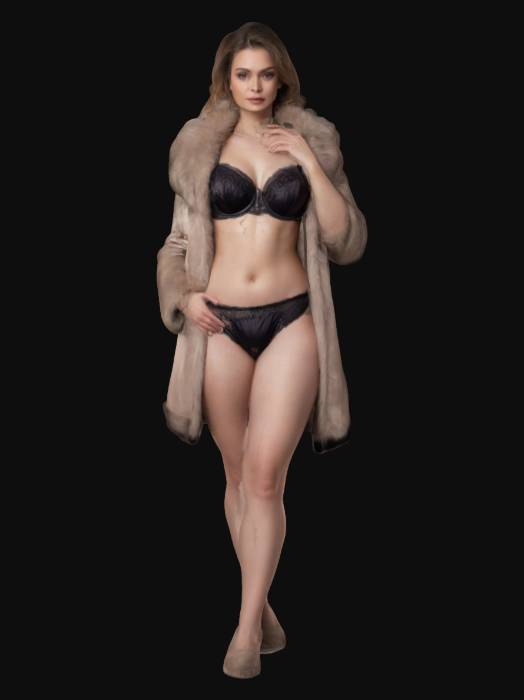
미적 점수 (1~10점): 4